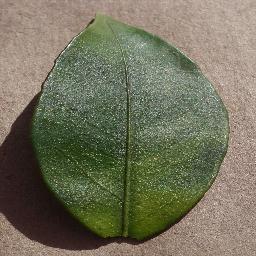
Label: Orange___Haunglongbing_(Citrus_greening)